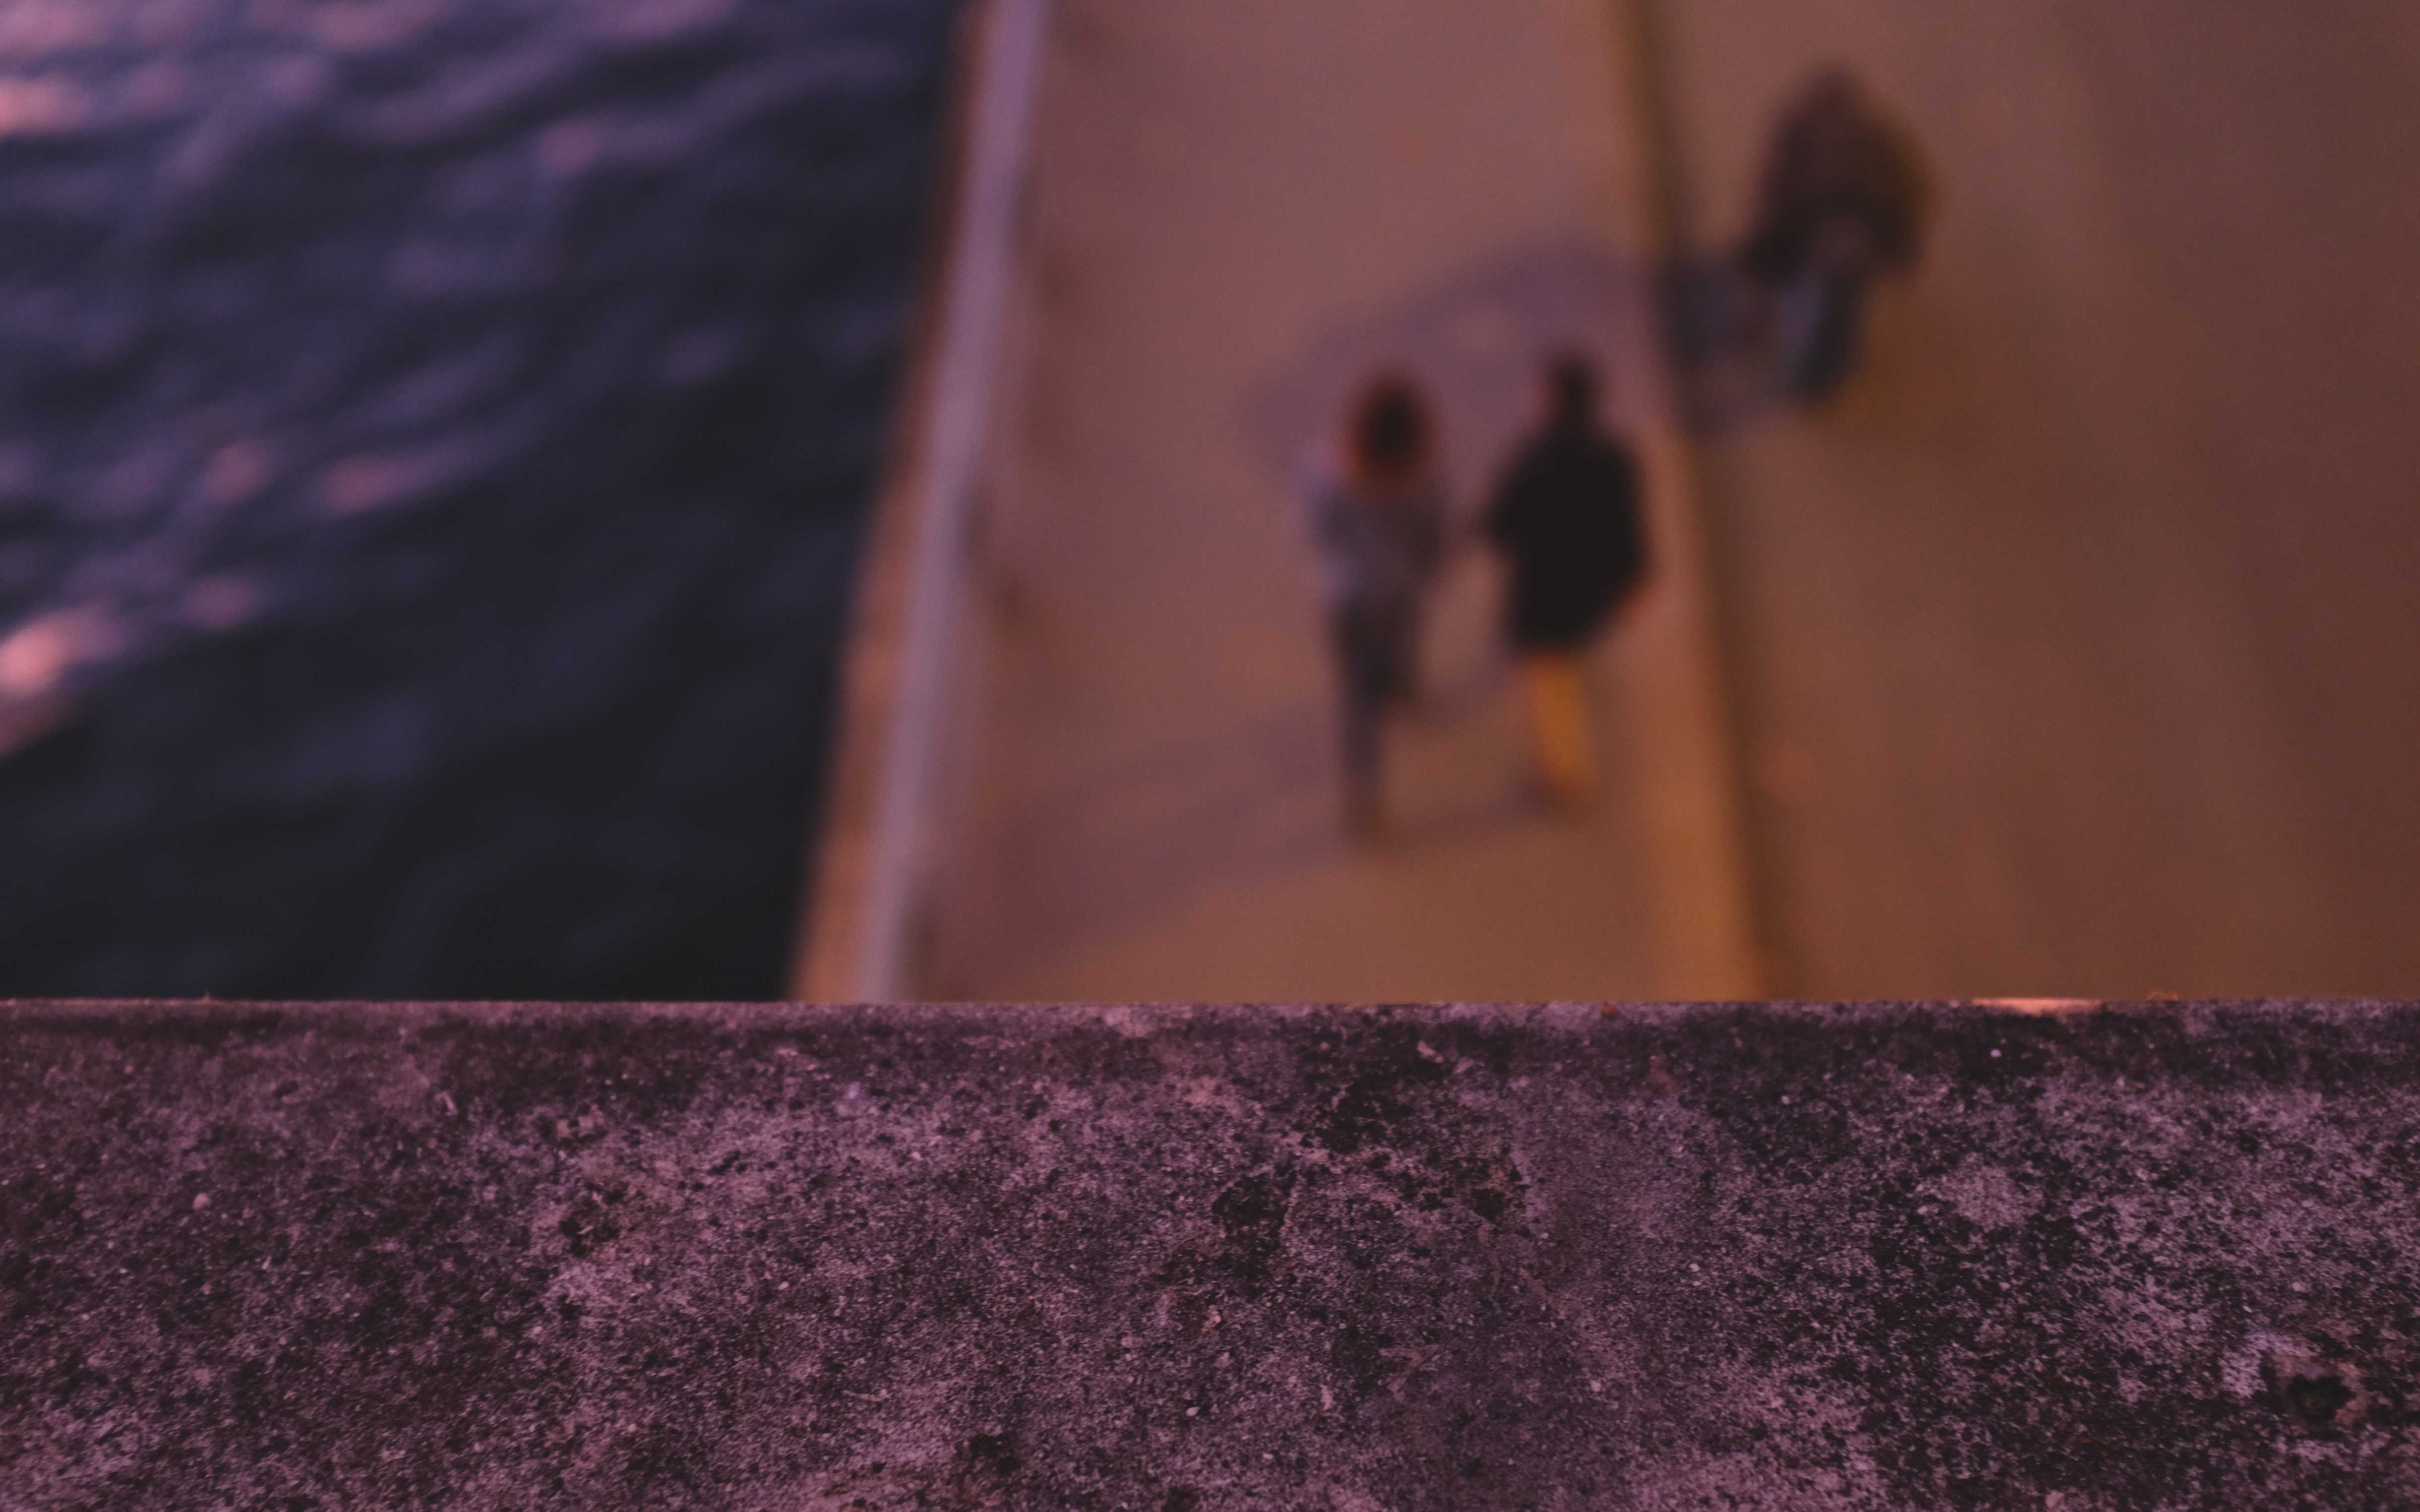
hand, texture, purple, floor, red, color, blue, black, close up, shape, macro photography, flooring